Llanwnda, Pembrokeshire

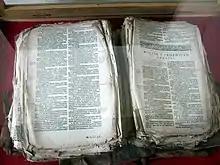
1620 Welsh Bible

To the north of the village is the rocky outcrop of Garnwnda, which was the site of a French soldiers' camp during the Battle of Fishguard in 1797. A tattered Welsh Bible of 1620, in Llanwnda church, is said to have been rescued from the hands of the French invaders.